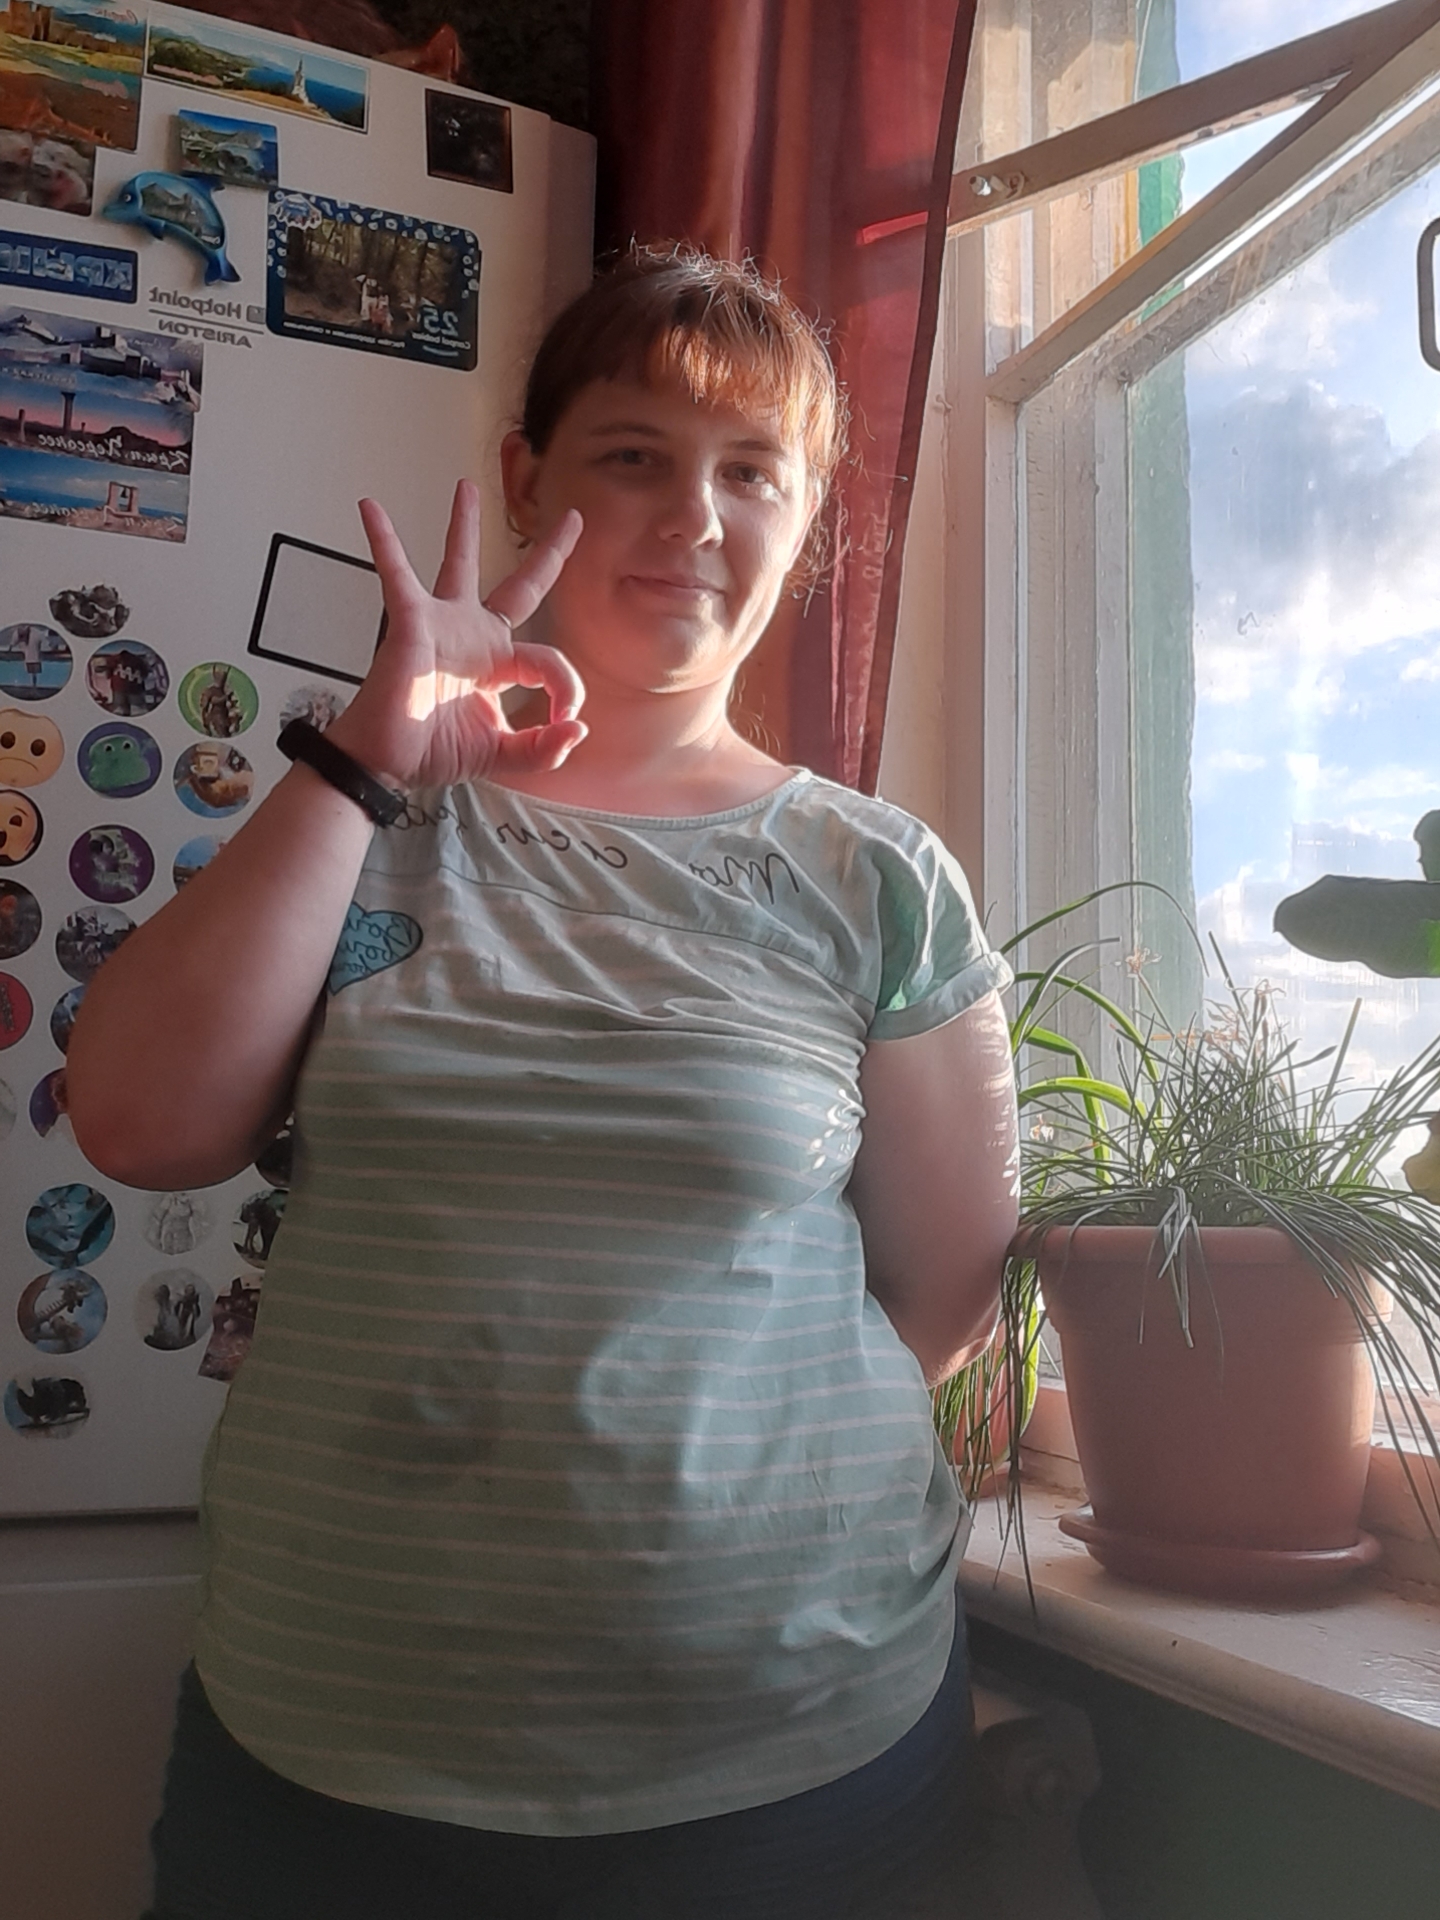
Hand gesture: ok